Street in Venice

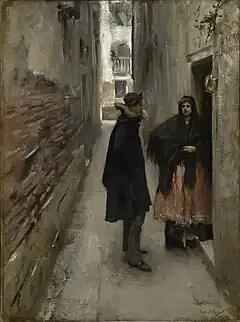
Sargent's "A Street in Venice", 1880-81. This work contains similar use of chiaroscuro and geometrical framing

The woman is observed by one of two darkly coloured men huddled in conversation to the right of the frame. In the middle background a couple are seated outside of a cafe or bar, also deep in conversation. The couple are interested only in themselves, in contrast to the man. His gaze follows the girl, while her downcast eyes deliberately avoid their attention. Her shawl and skirt hem are shown flowing, suggesting that she is moving quickly past them. The Venice setting is significant; the artist has placed the moment away from the cosmopolitan surroundings of London, Paris, or New York – cities more familiar to him and which he considered more refined.